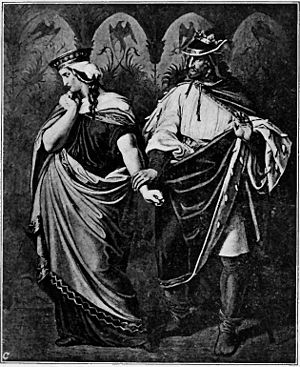
Gundahar / Gundahars regeringstid
Emilie Baker udførte i 1914 denne illustration af Gunnar og hustruen Brynhild til bogen Stories from Northern Myths.
Gundahar var konge over burgunderne og førte dem over Rhinen, hvor de bosatte sig i 411. Han døde i 436, i kampen mod de hunniske tropper, der udslettede kongeriget og store dele af befolkningen.